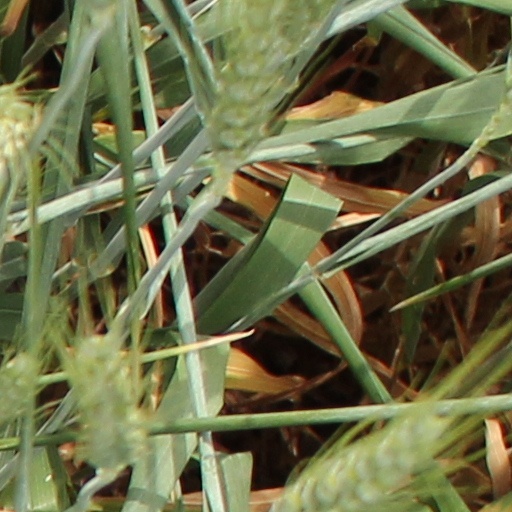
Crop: wheat